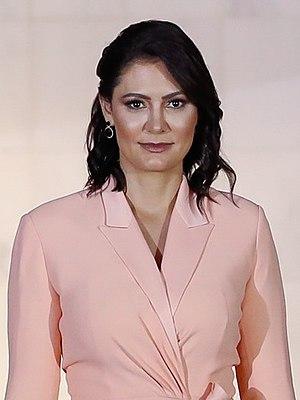
Michelle Bolsonaro, née Michelle Reinaldo le 22 mars 1982 à Ceilândia, est l'épouse de Jair Bolsonaro, président de la République fédérative du Brésil depuis le 1ᵉʳ janvier 2019.